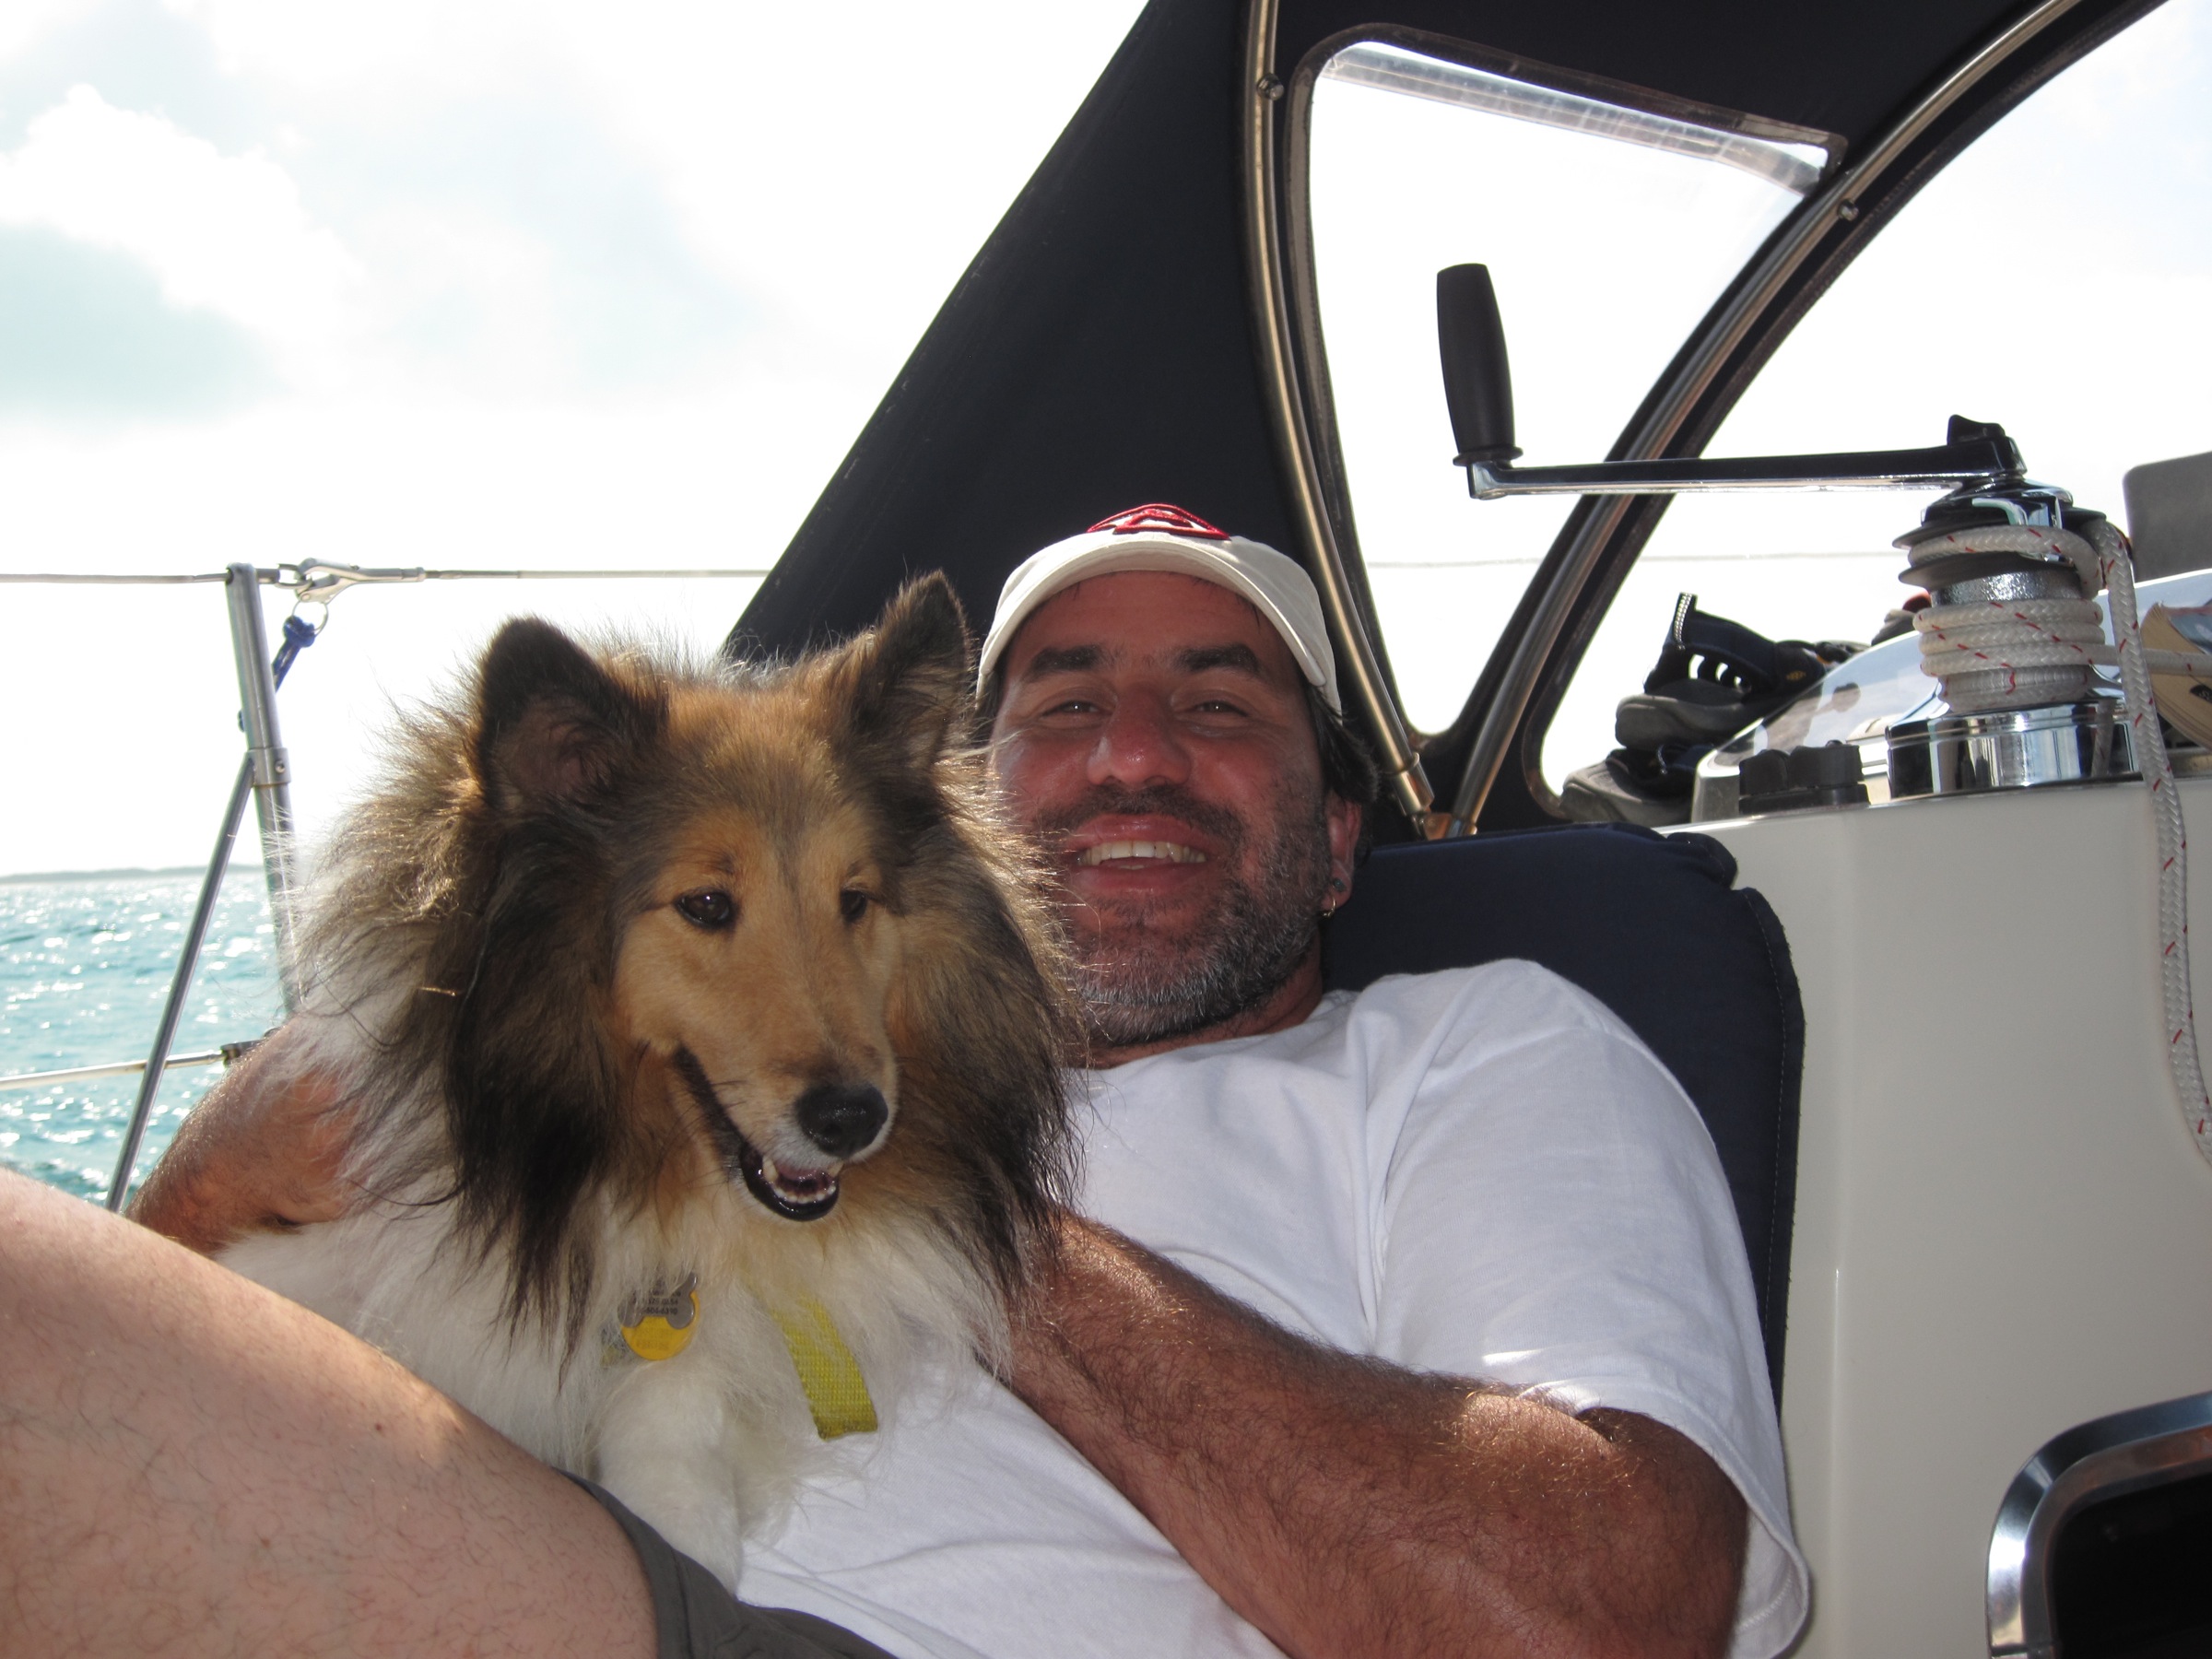
dog, collie, mammal, bahamas, dog like mammal